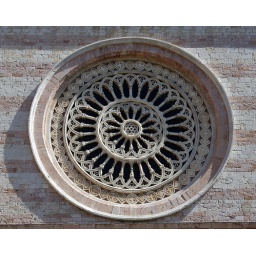
Assisi (stained glass window in basilica upper church)